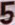
Number: 5